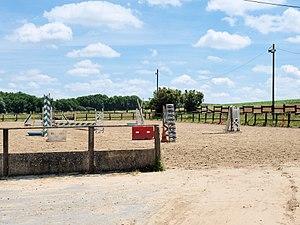
Cense de Remicourt à Rethel (Ardennes, France)
La carrière est un lieu clos en plein-air où se pratique l'équitation. Elle peut être de différente taille et servir également pour le dressage, le CSO, les pony-games et d'autres disciplines équestres. Elle comporte des repères sur les côtés, matérialisés par des lettres et qui servent à positionner certaines figures de dressage.